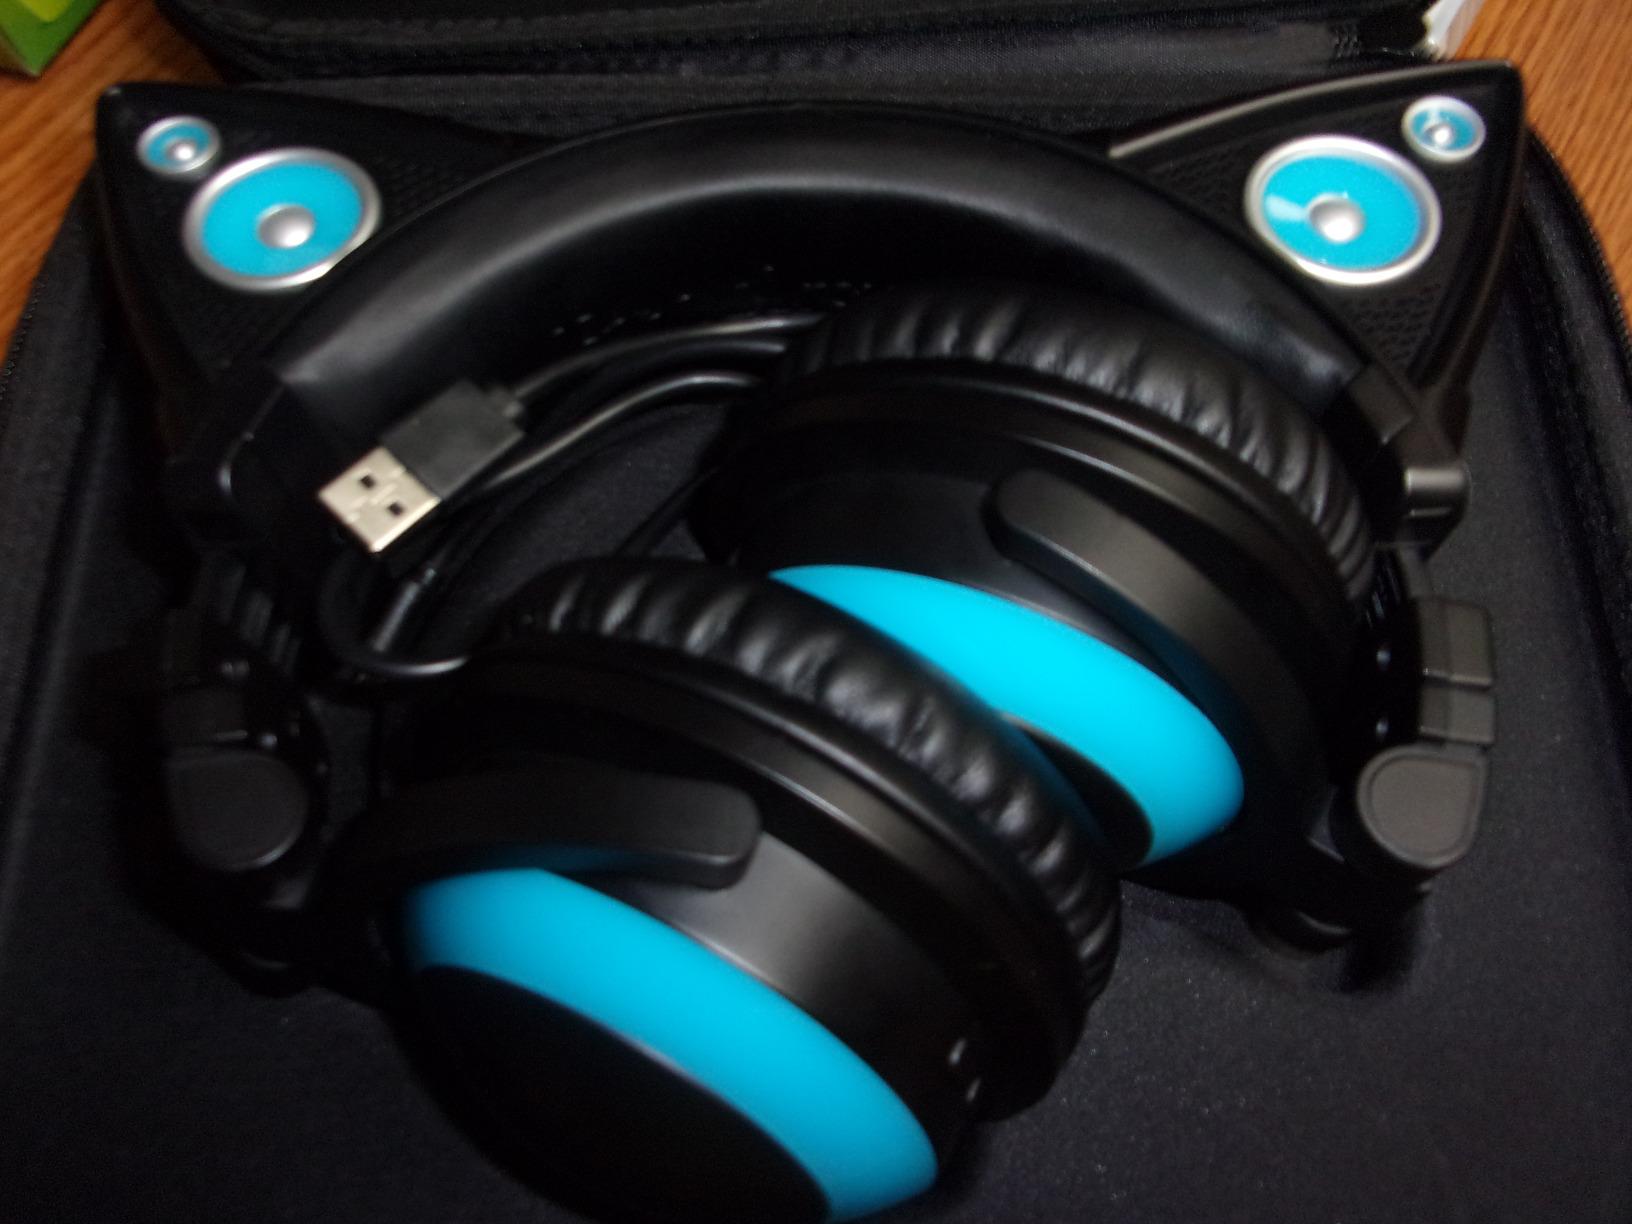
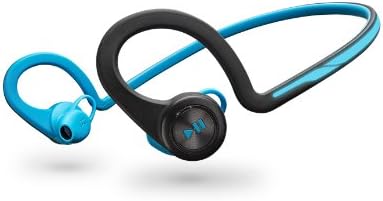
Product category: headphones
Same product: no